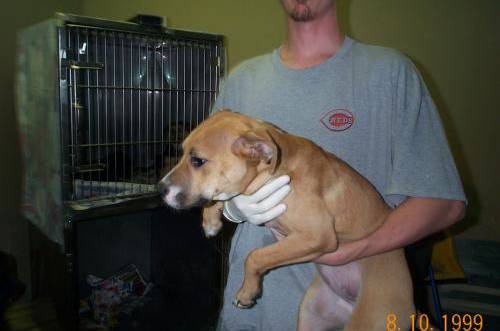
Label: dog